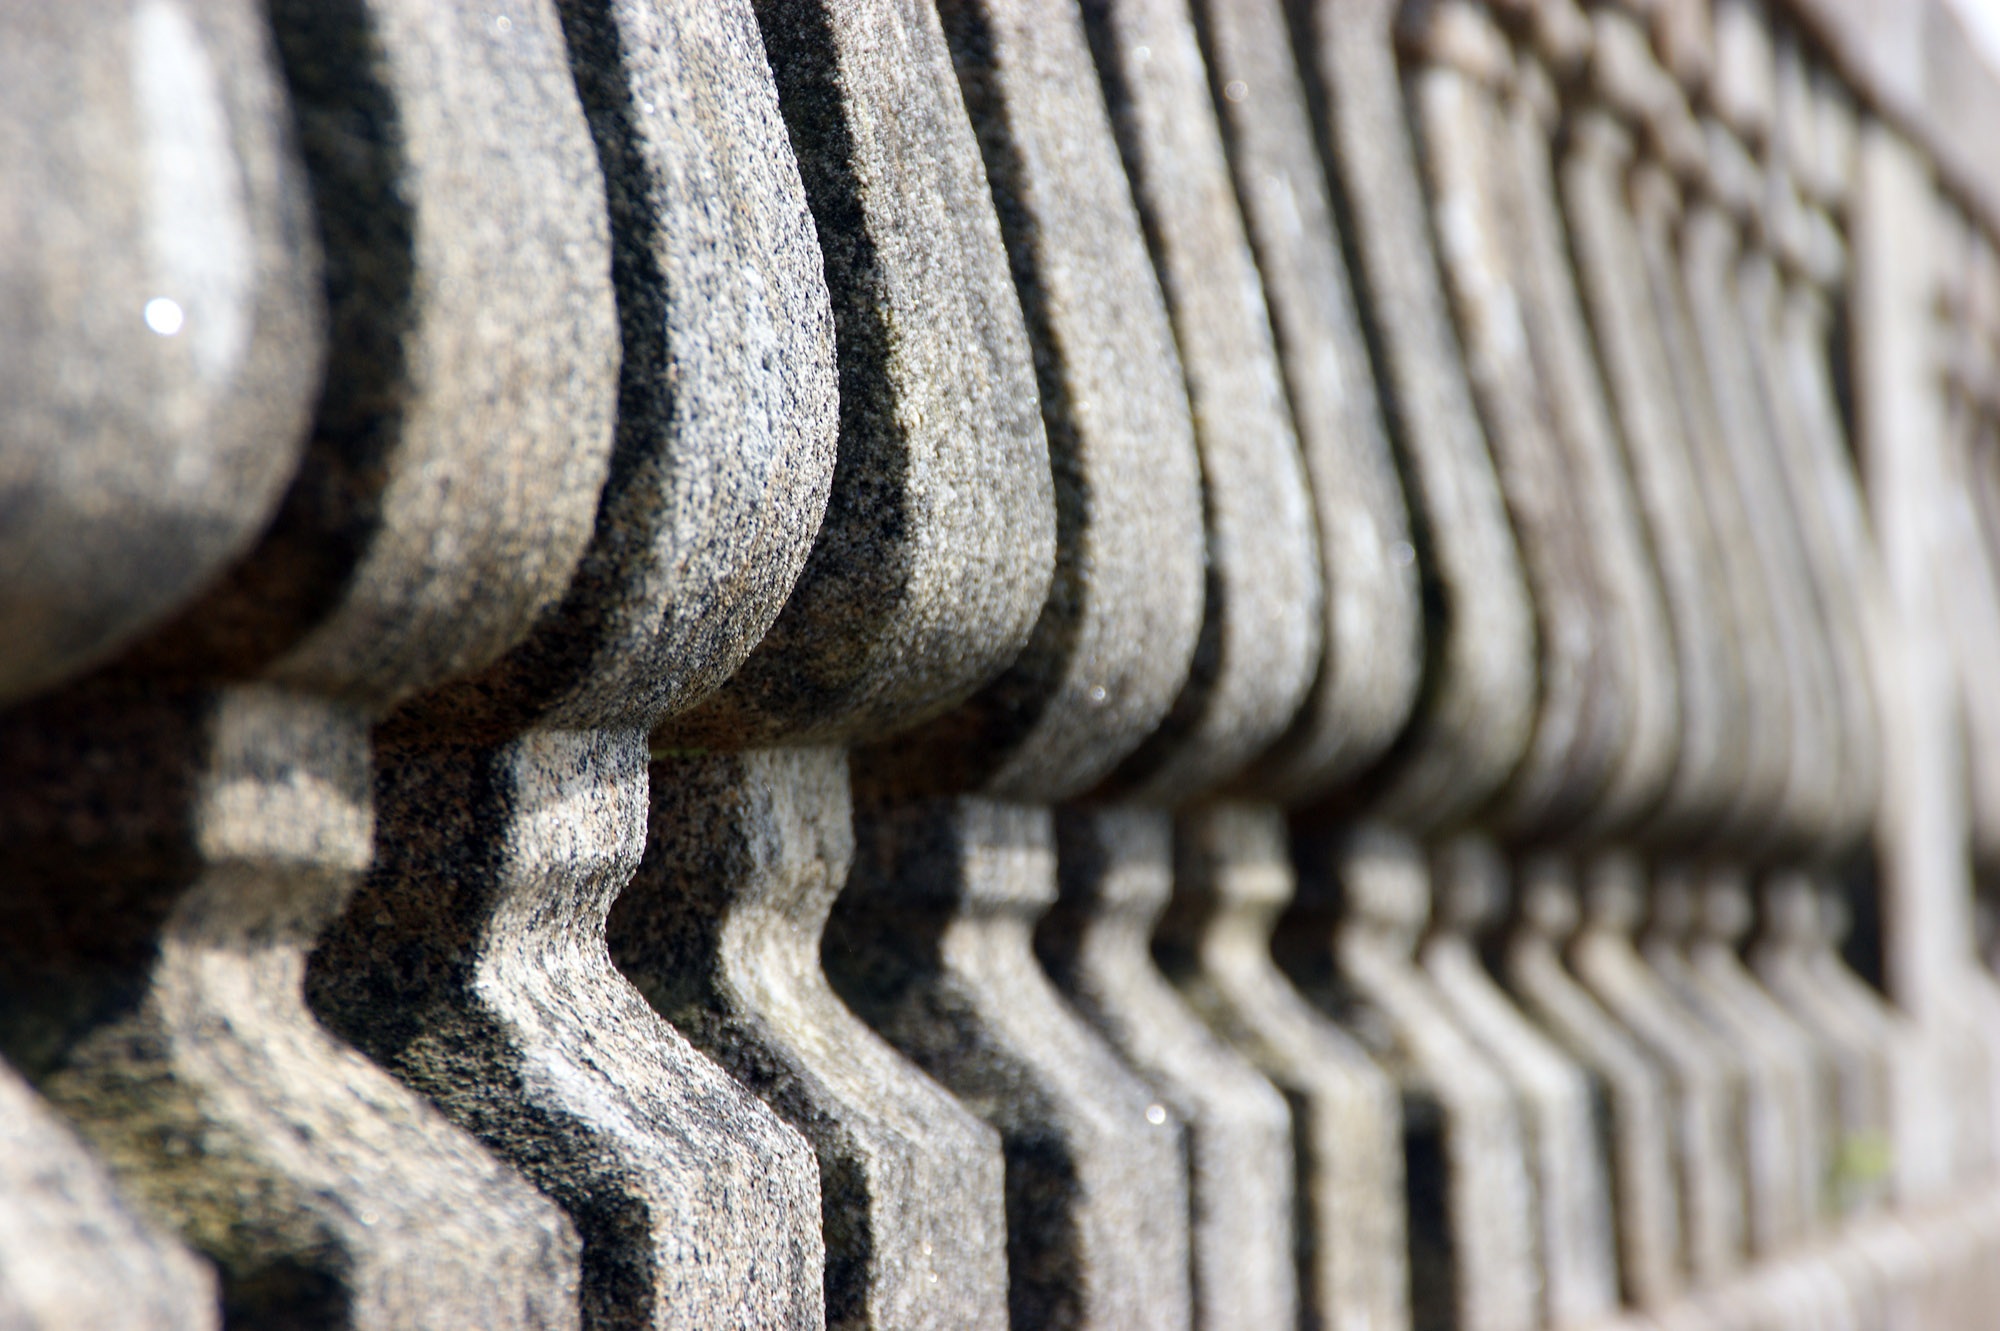
bokeh, wood, wheel, line, tire, close up, columns, depth, public garden, tread, alignment, automotive tire